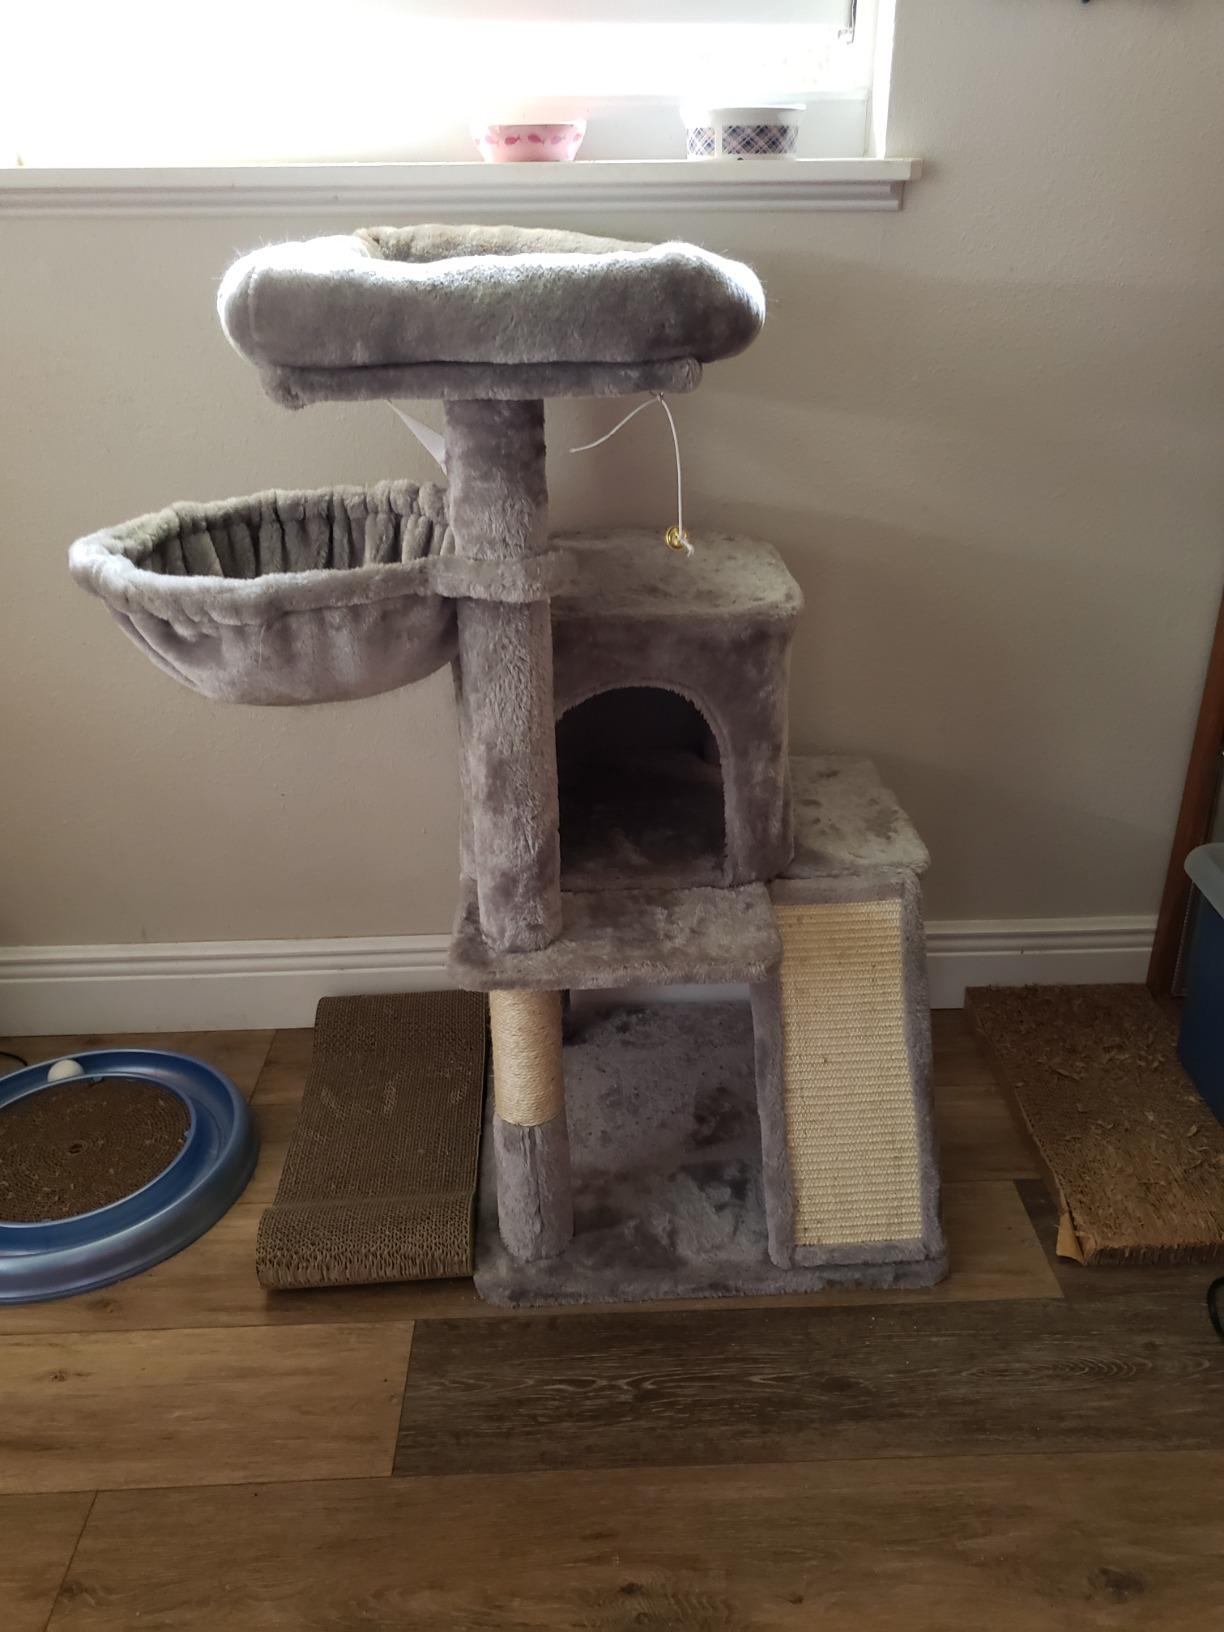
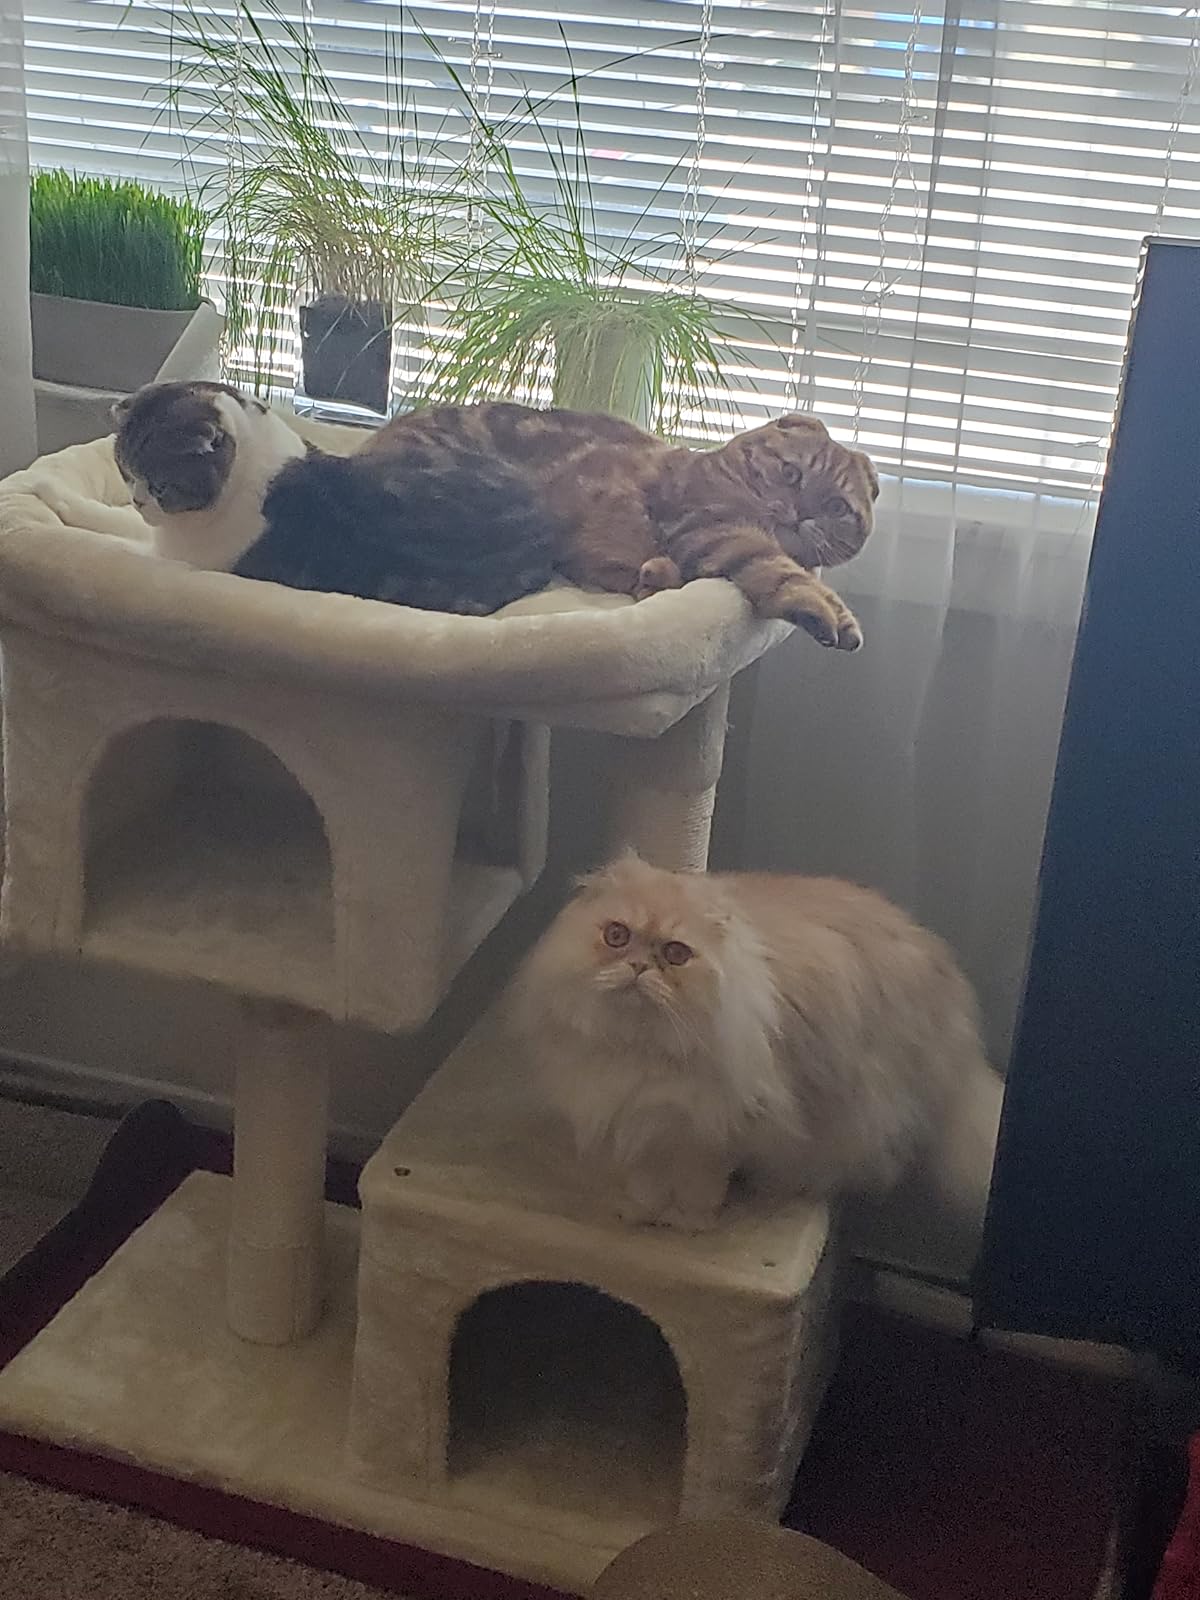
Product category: items_cat tree
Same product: no